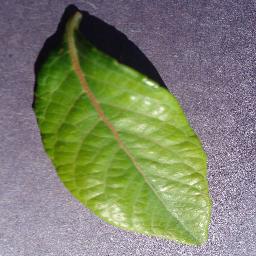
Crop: blueberry
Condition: healthy